Answer in natural language. Considering the relative positions, is brown rectangular extendable dining table above or below jules office chair? Choose between the following options: above or below
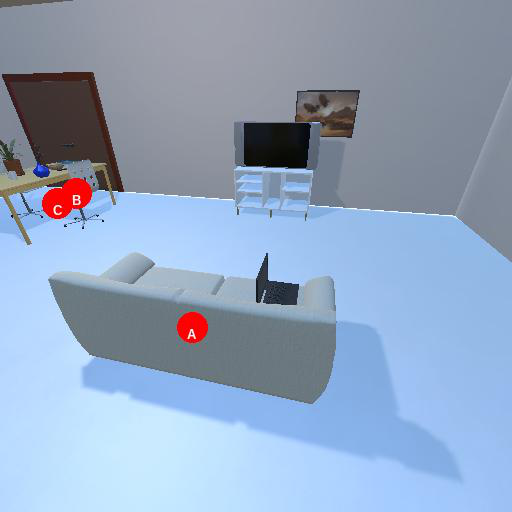
<answer>above</answer>